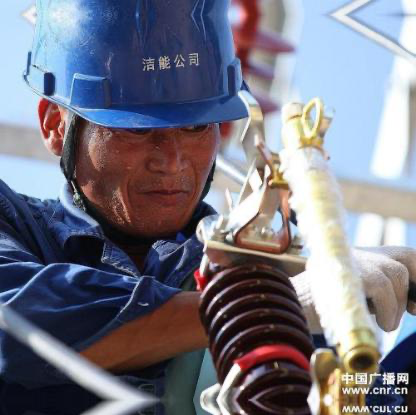
Objects in the image:
label: helmet